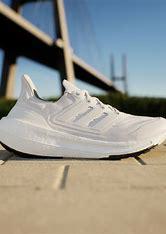
Brand: Adidas
Model: Ultraboost 22